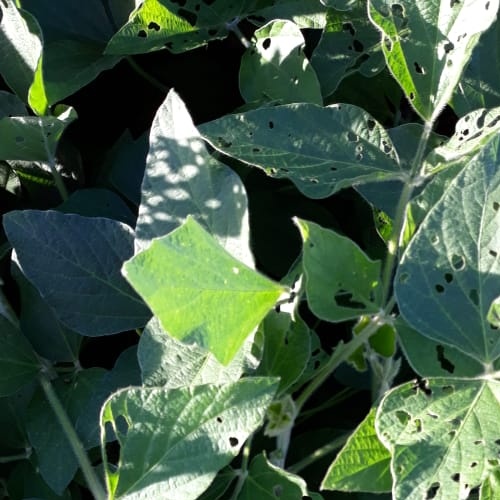
Label: Caterpillar